Gavvy Cravath

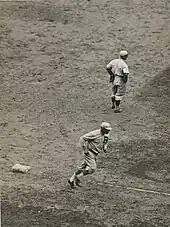
Cravath rounding third after hitting a home run, 1919–1920

At the end of 1907, Cravath's contract was sold to the Boston Red Sox, where he would be a 27-year-old rookie in . His lack of speed was compared unfavorably to Tris Speaker and other swift outfielders of the time; Cravath once said, "They call me wooden shoes and piano legs and a few other pet names. I do not claim to be the fastest man in the world, but I can get around the bases with a fair wind and all sails set. And so long as I am busting the old apple on the seam, I am not worrying a great deal about my legs." He was hitting .256 with 11 triples in 277 at bats when his contract was sold to the Chicago White Sox in August 1908. After a slow start in Chicago in 1909, he was traded to the Washington Senators, who moved him to the Minneapolis Millers of the American Association after only four games.